The Masked Gang: Iraq

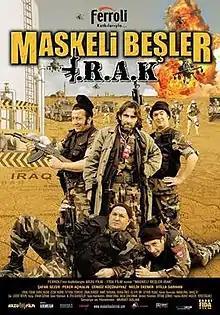
Theatrical poster

The Masked Gang: Iraq is a 2007 Turkish comedy film, directed by Murat Aslan, about an incompetent gang of criminals attempting to capture an oil installation in northern Iraq in order divert the oil to Turkey. The film, which went on general release across Turkey on , was the third highest-grossing Turkish film of 2007. It is a sequel to "The Masked Gang" (2005) and was followed by "" (2008).